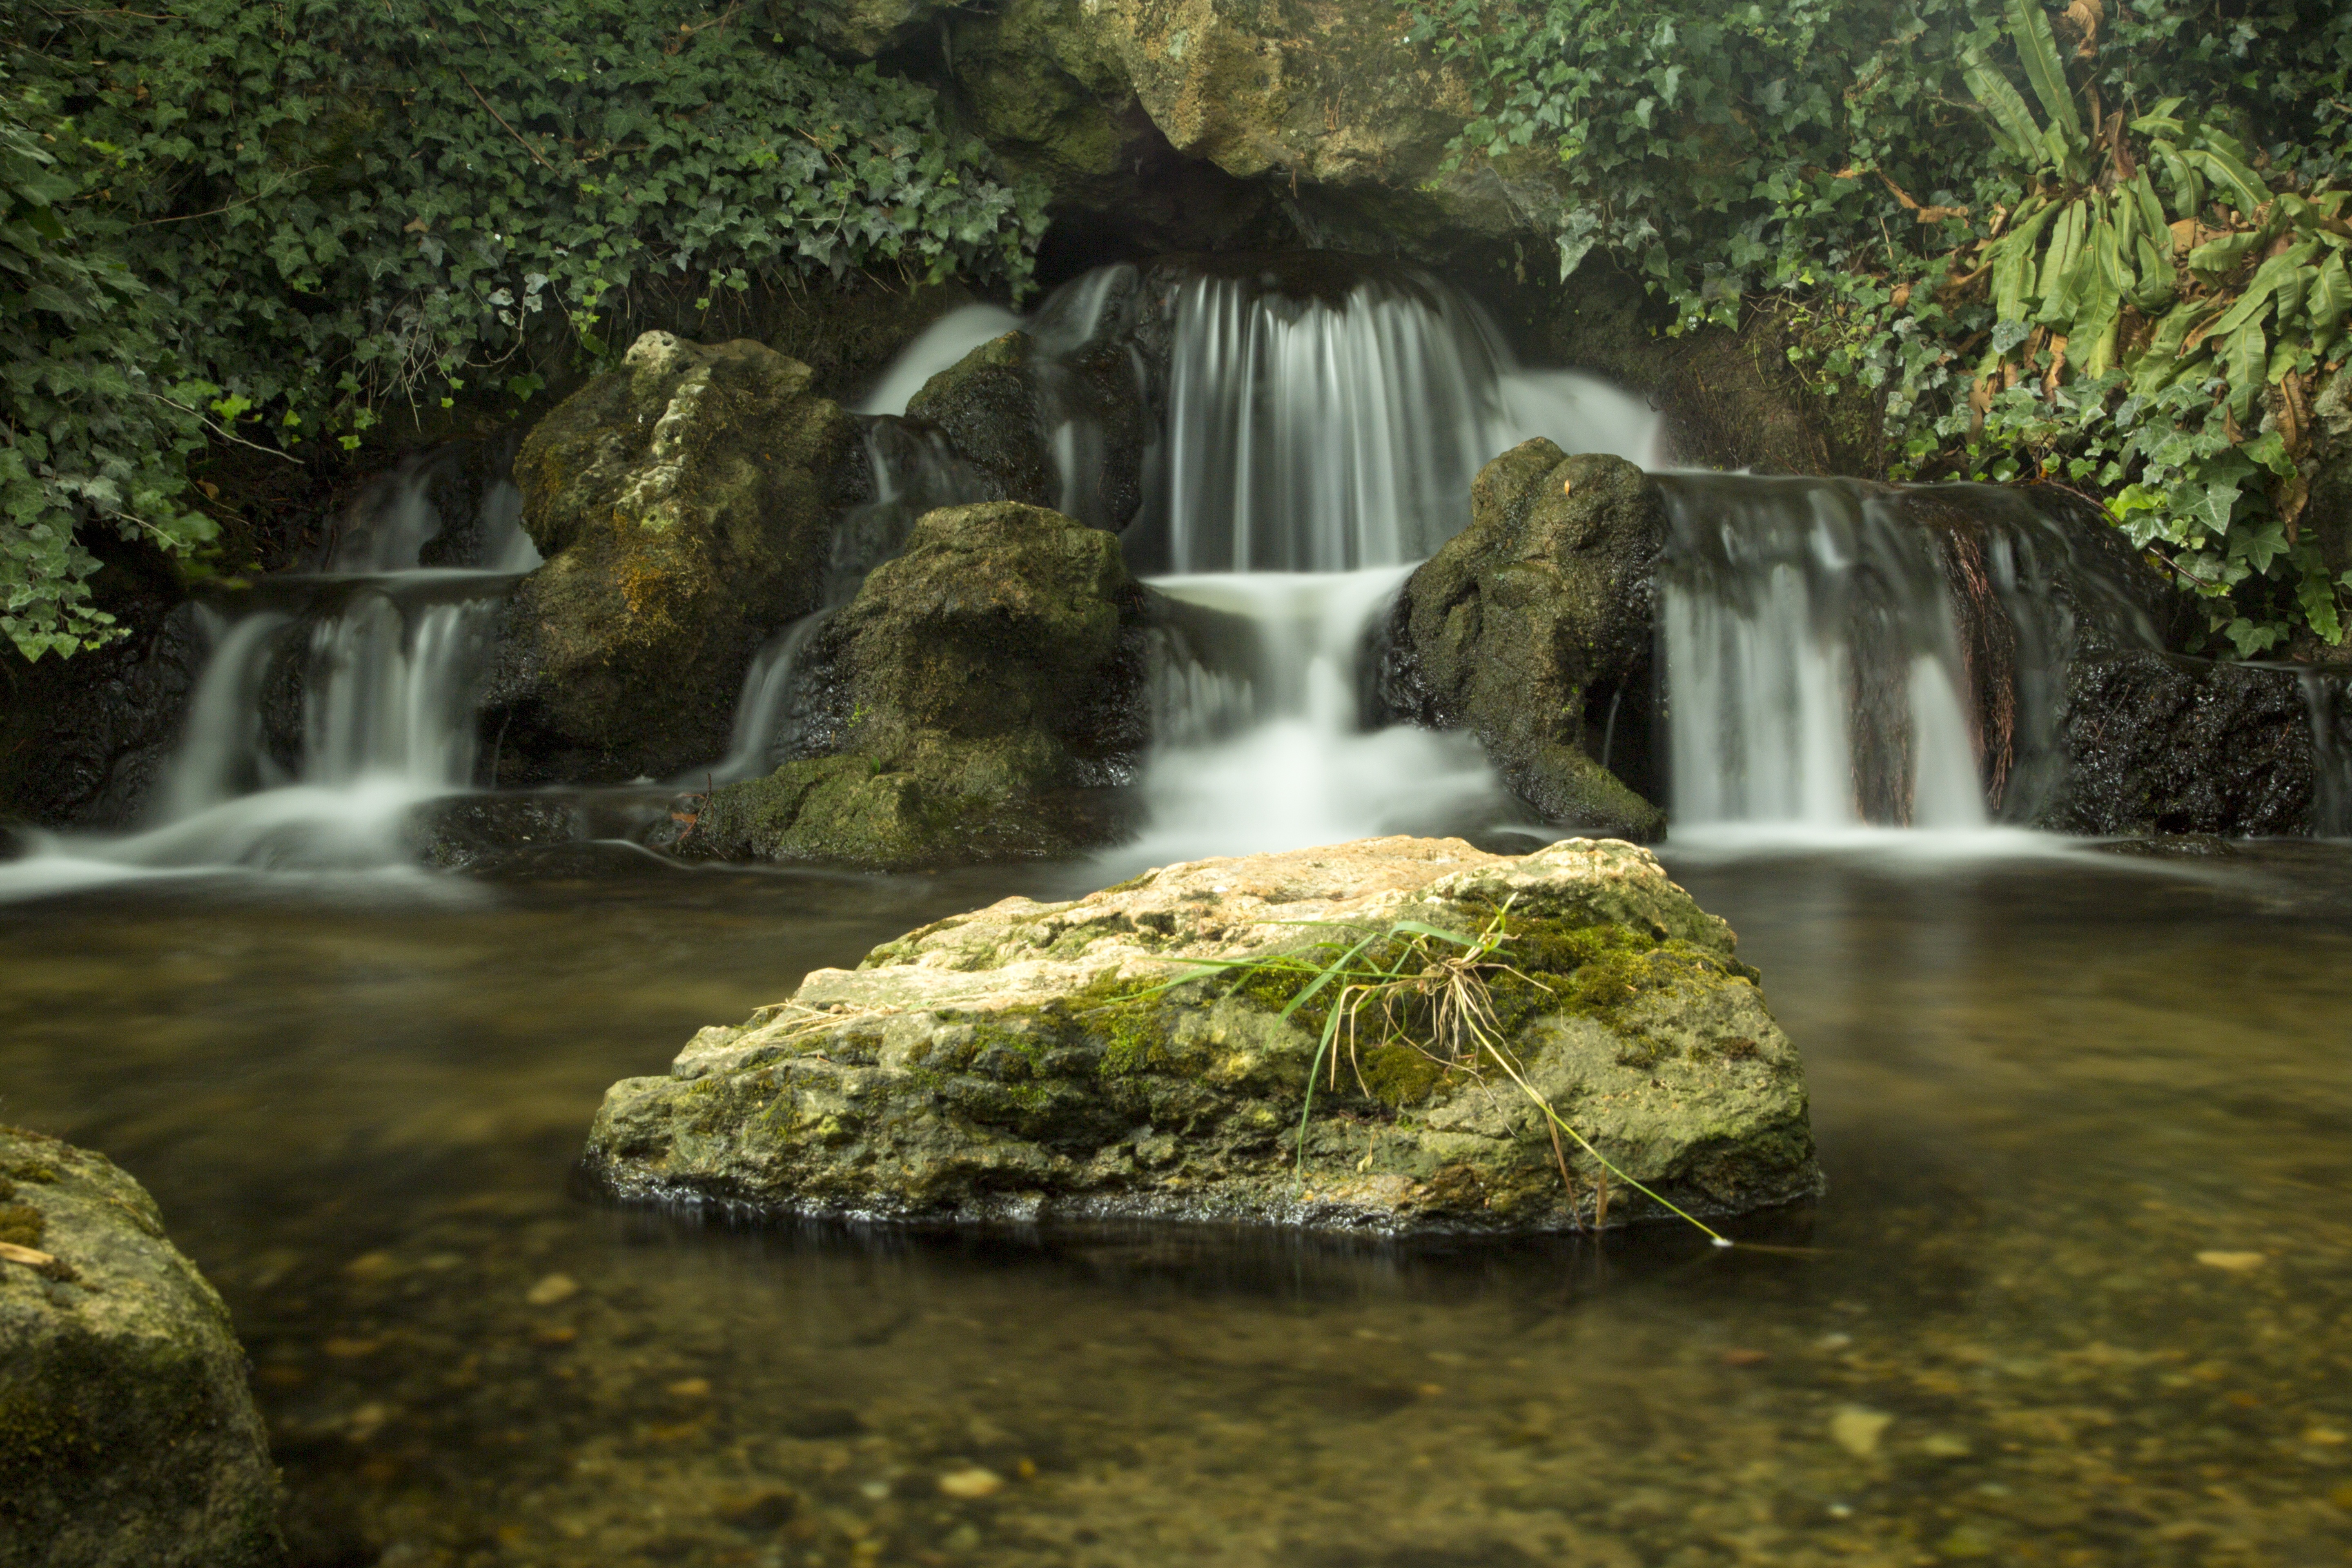
landscape, water, nature, forest, rock, waterfall, creek, mountain, river, stream, jungle, autumn, body of water, water flow, rainforest, falls, beautiful, wasserfall, habitat, water feature, watercourse